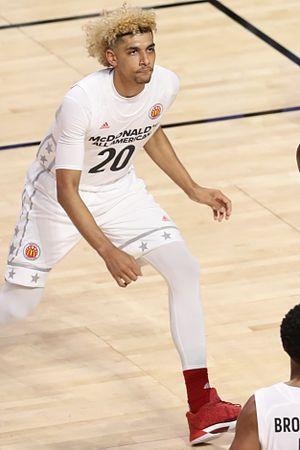
Brian Bowen II, né le 2 octobre 1998 à Saginaw dans le Michigan, est un joueur de basket-ball américain évoluant au poste d'ailier.